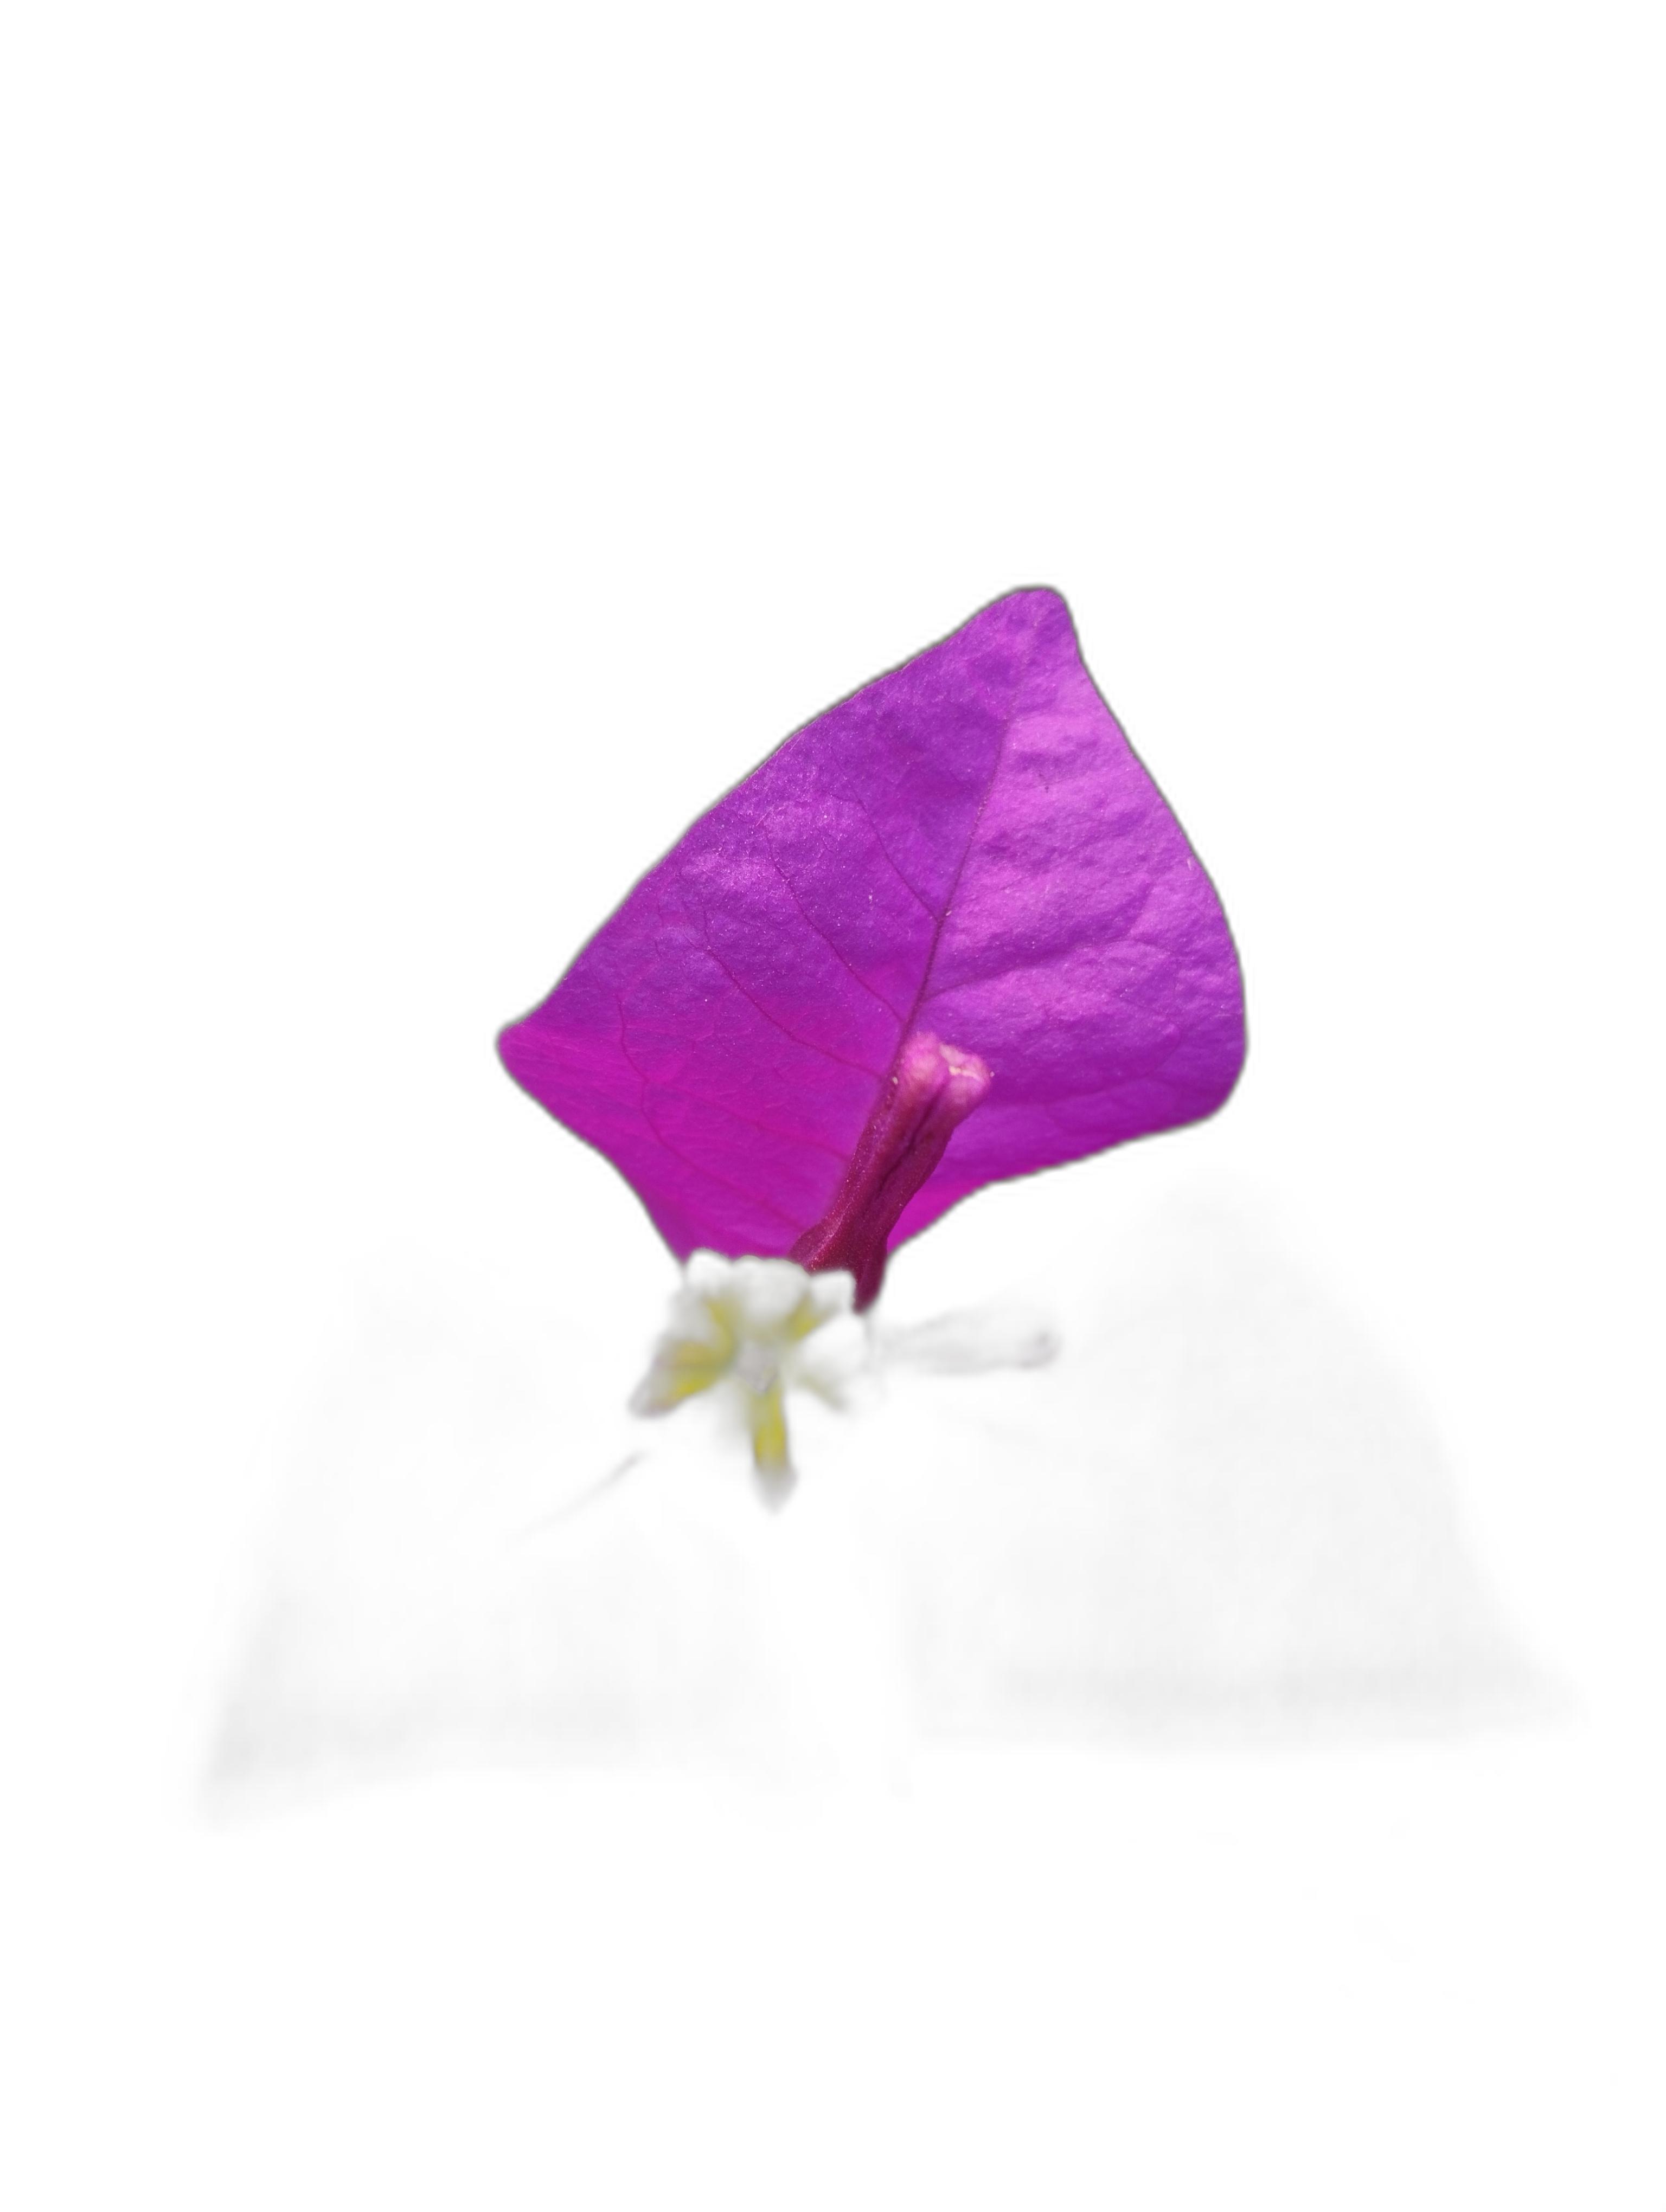
Label: Bougainvillea